2015 Toulon Tournament

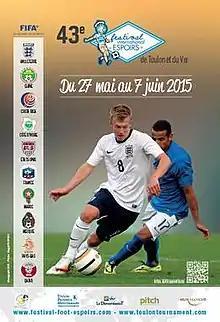

The 2015 Toulon Tournament was the 43rd edition of the Toulon Tournament. The competition began on 27 May and ended on 7 June 2015.